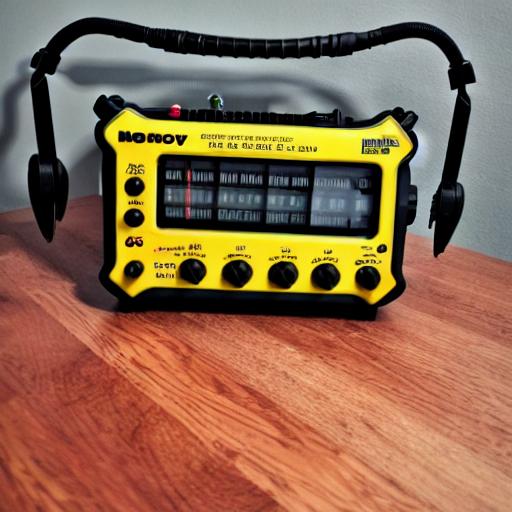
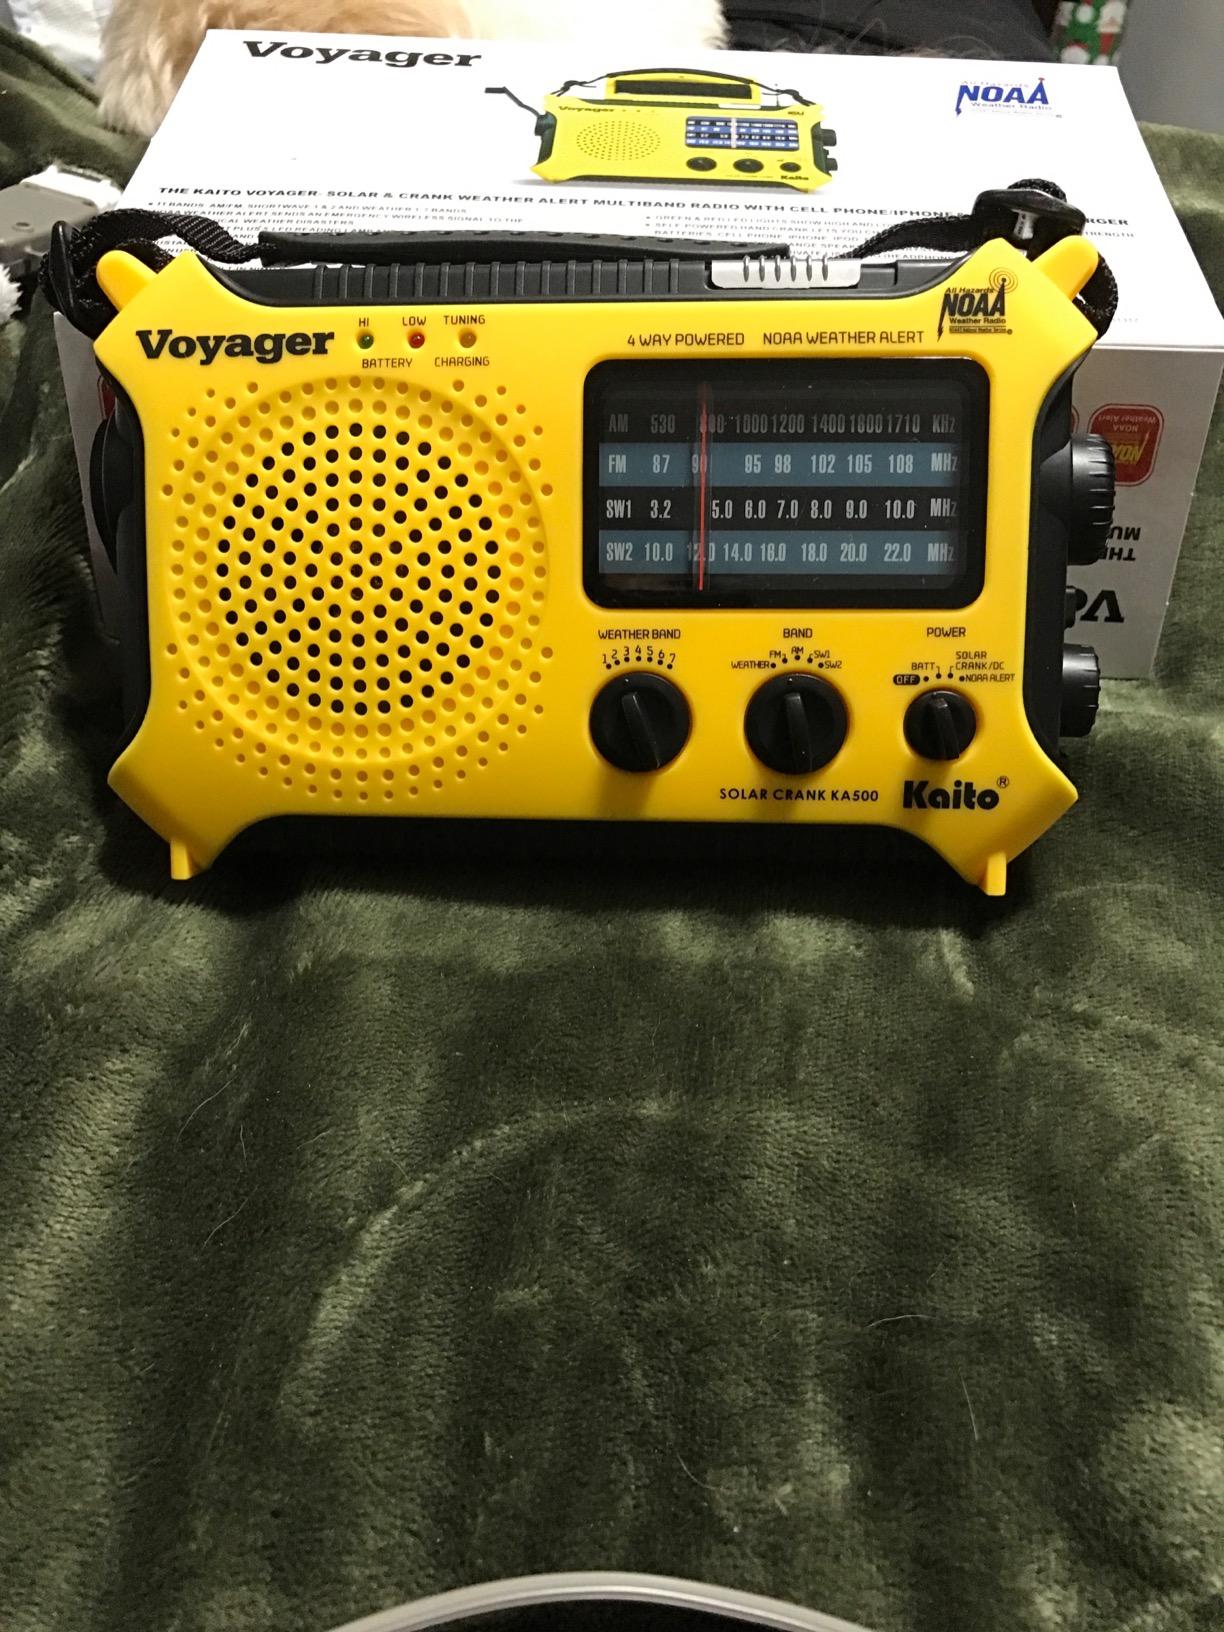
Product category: radio
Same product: no